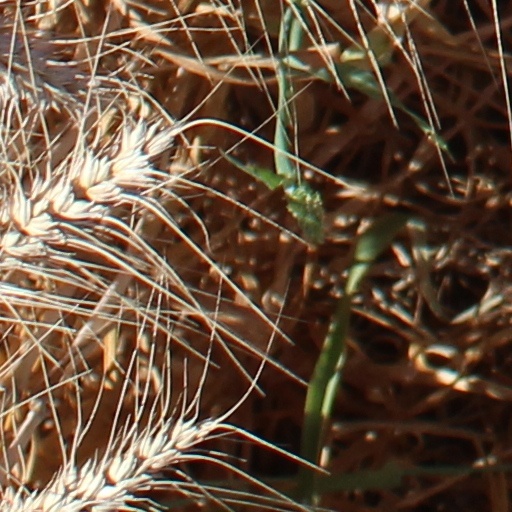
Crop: wheat